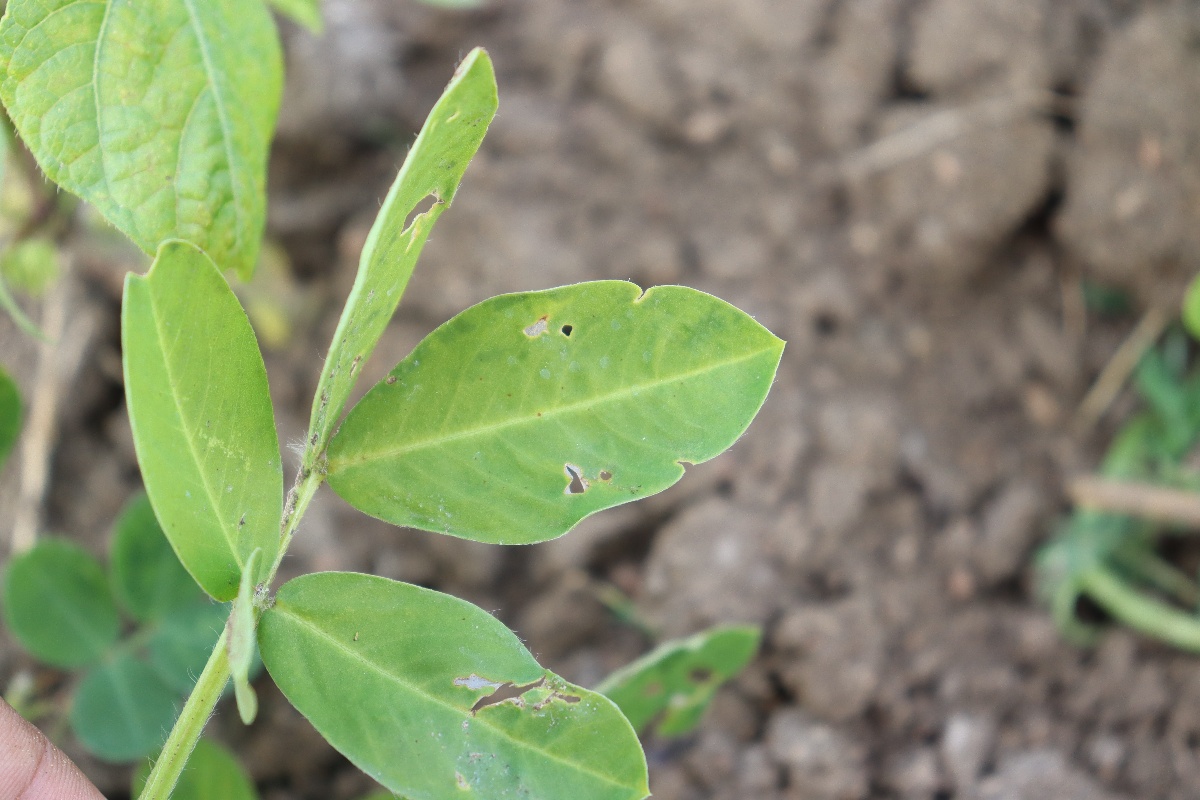
Label: nutrition deficiency